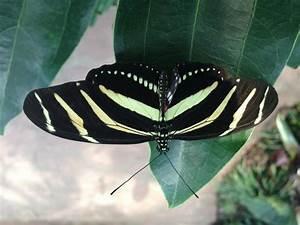
butterfly